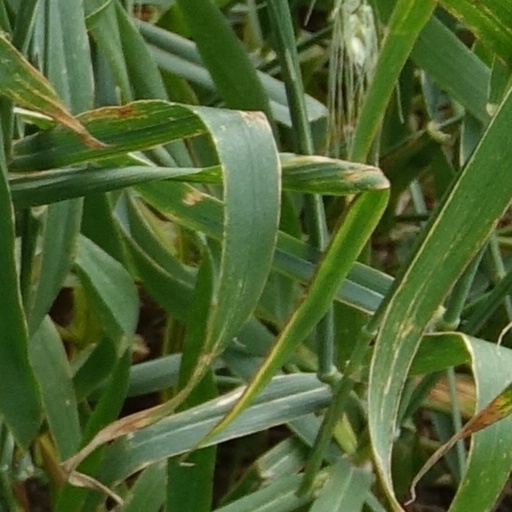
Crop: wheat